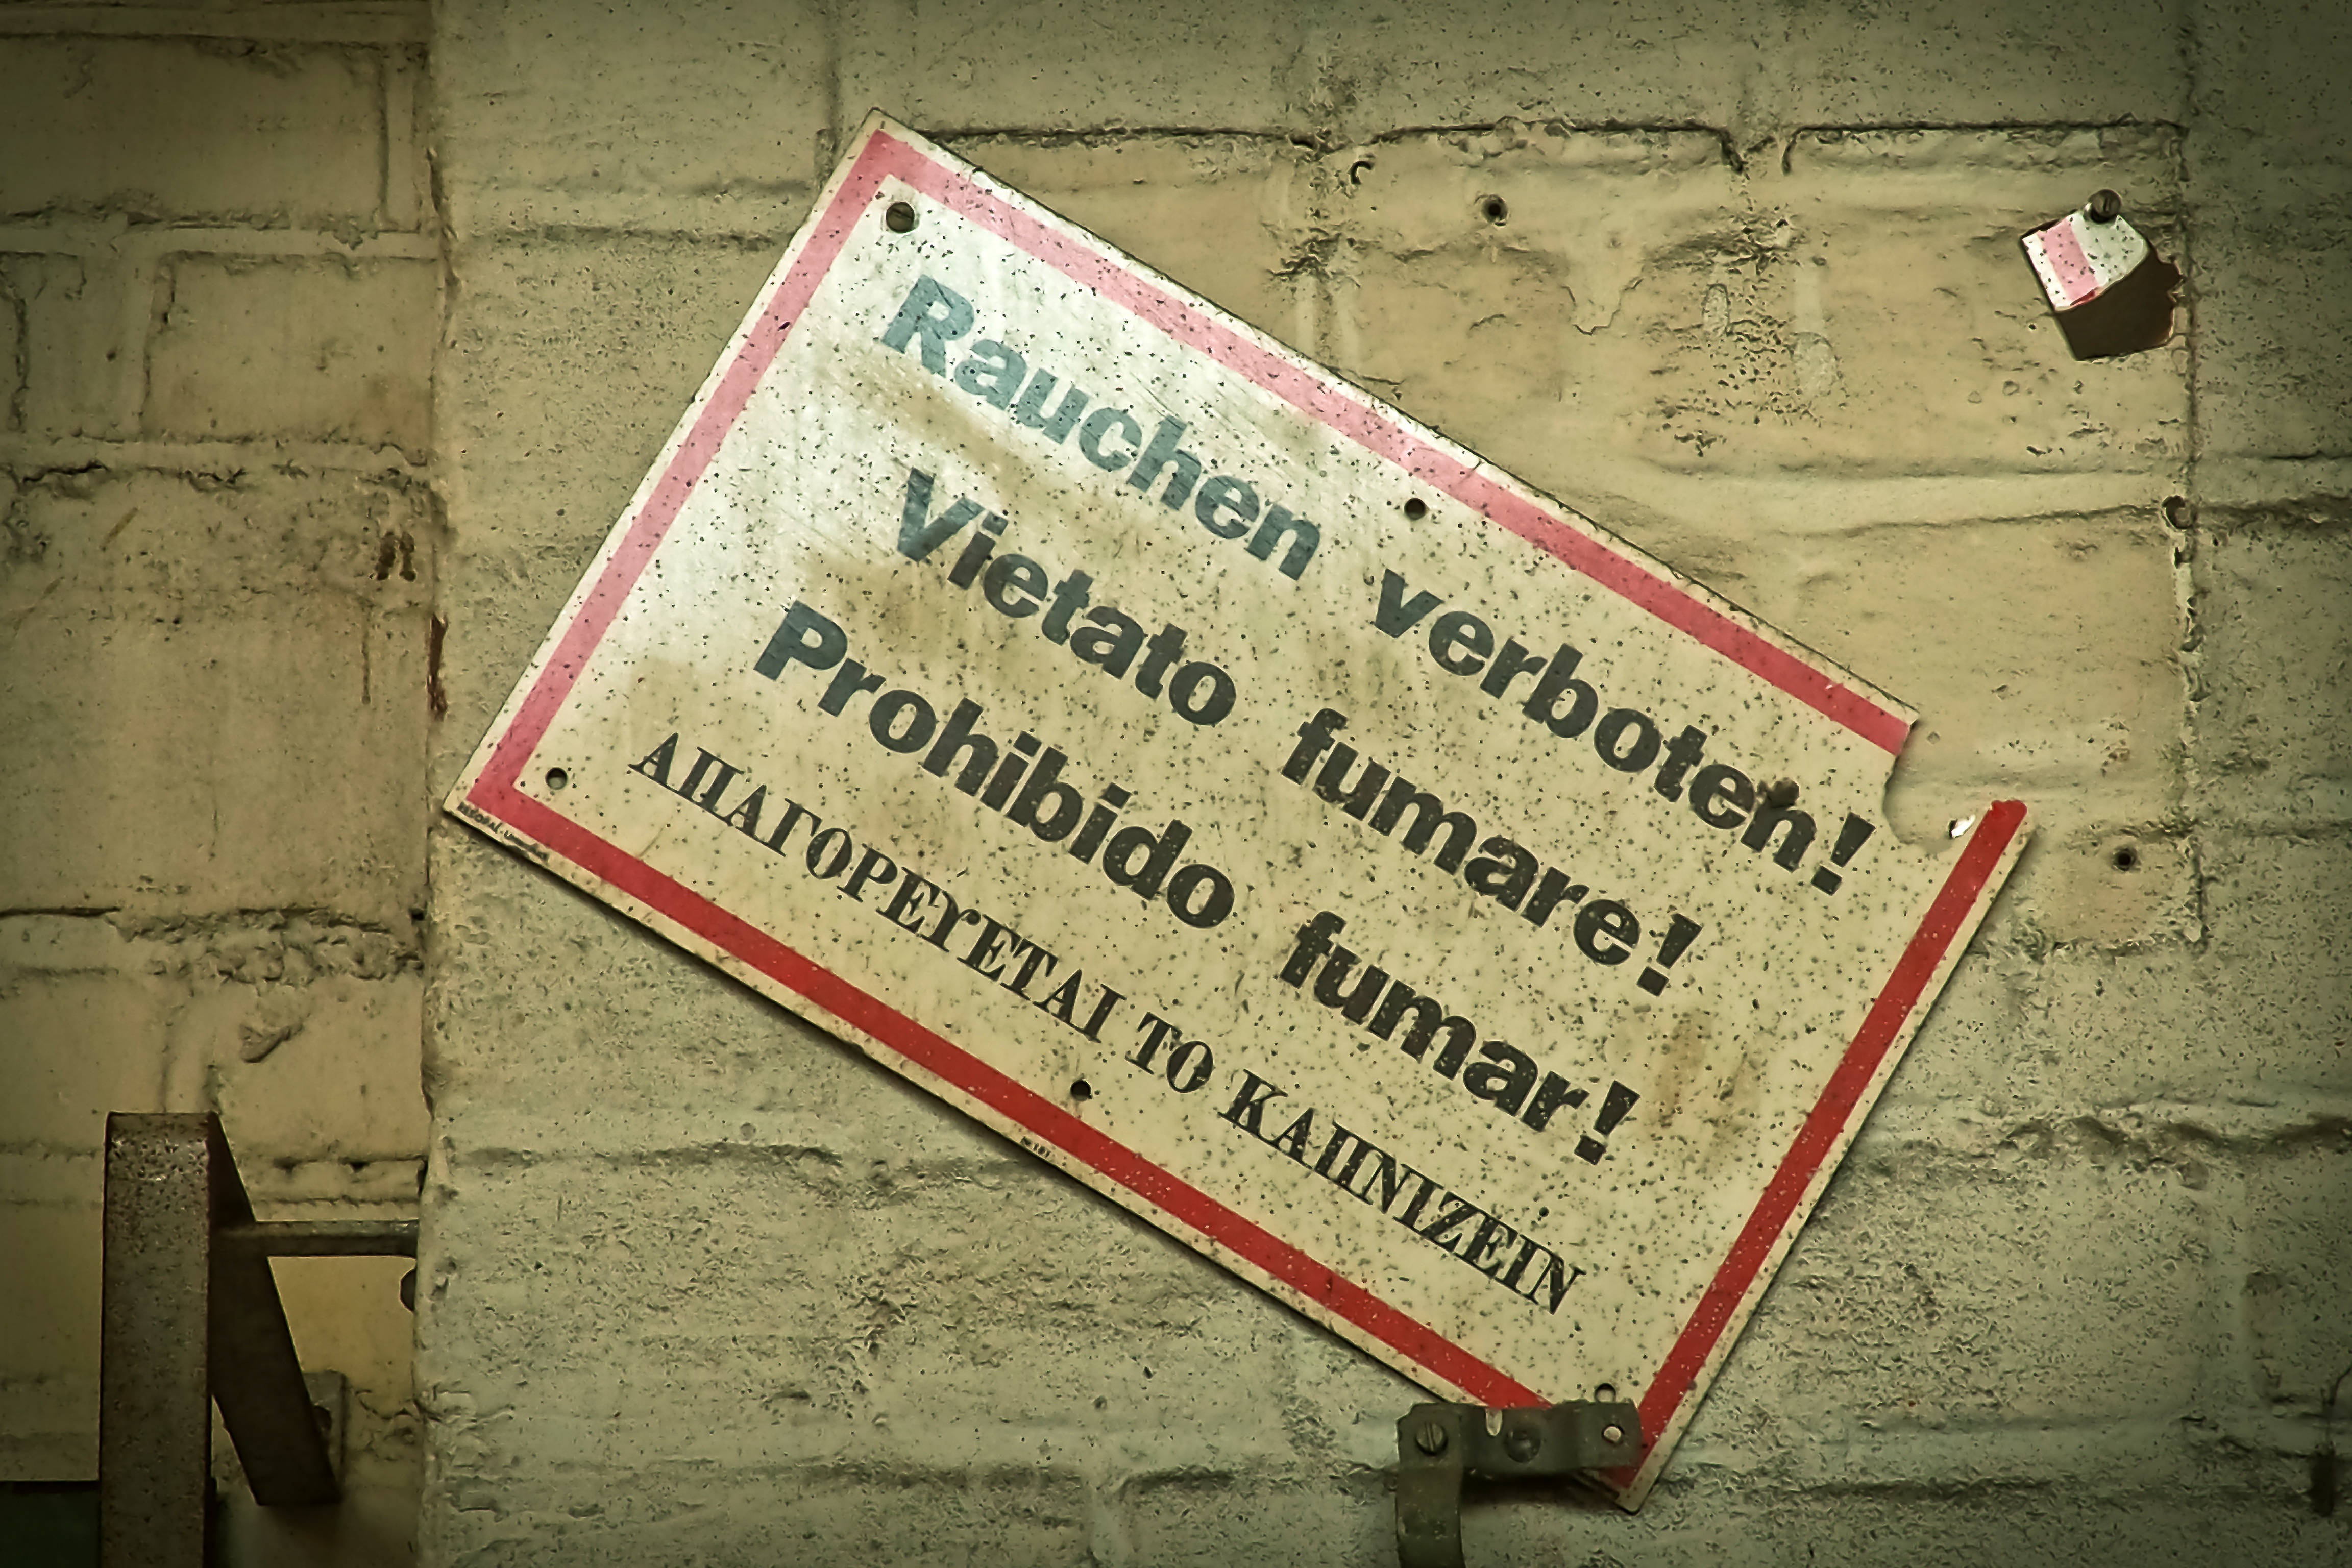
architecture, number, building, old, atmosphere, wall, advertising, dark, sign, red, hall, color, broken, factory, dirty, industry, decay, ruin, old building, graffiti, signage, destroyed, weathered, art, transience, prohibited, dilapidated, shield, weird, poster, warning, destruction, mood, shape, past, forget, transient, leave, wall painting, industrial plant, lost places, pforphoto, break up, industrial building, factory building, lapsed, old factory, ailing, run down